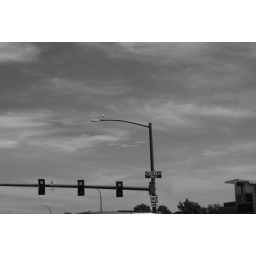
sky and lights and sign in black and white